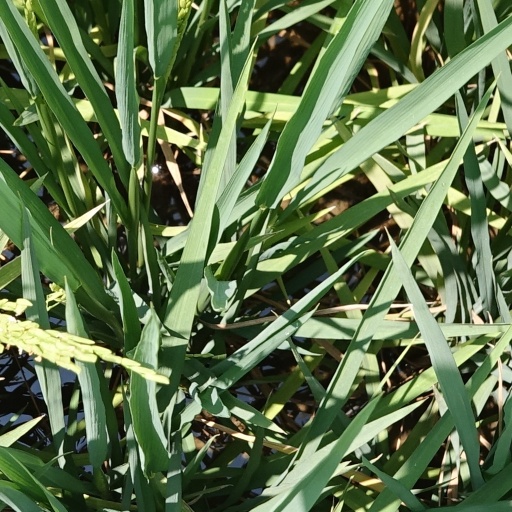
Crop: rice